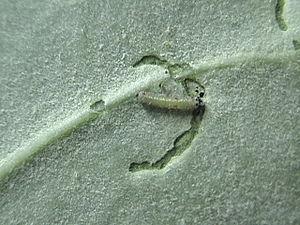
La défense des plantes contre les herbivores ou résistance des plantes-hôtes comprend une série d'adaptations qui ont évolué chez les plantes pour améliorer leur survie et leur reproduction en réduisant l'impact des herbivores.